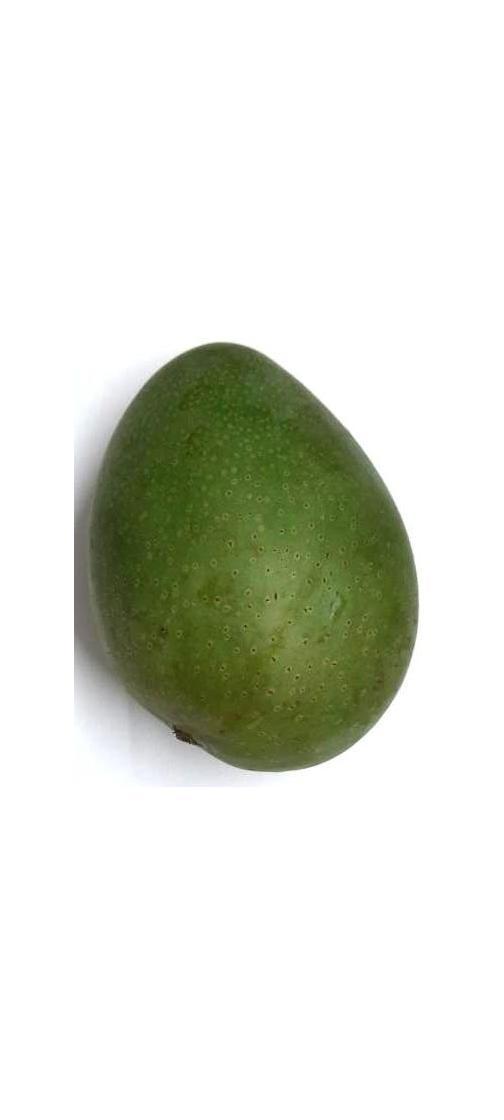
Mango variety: Ashshina Zhinuk